Family: The Unbreakable Bond

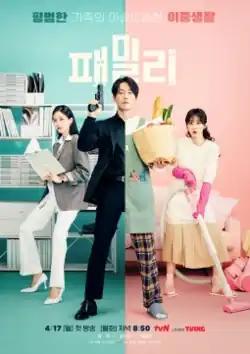
Promotional poster

Family: The Unbreakable Bond is a 2023 South Korean television series written by Jeong Yoo-seon, co-directed by and Lee Jung-mook, and starring Jang Hyuk, Jang Na-ra, Chae Jung-an, and Kim Nam-hee. It aired on tvN from April 17, to May 23, 2023, every Monday and Tuesday at 20:50 (KST). It is also available for streaming on Disney+ in selected regions.